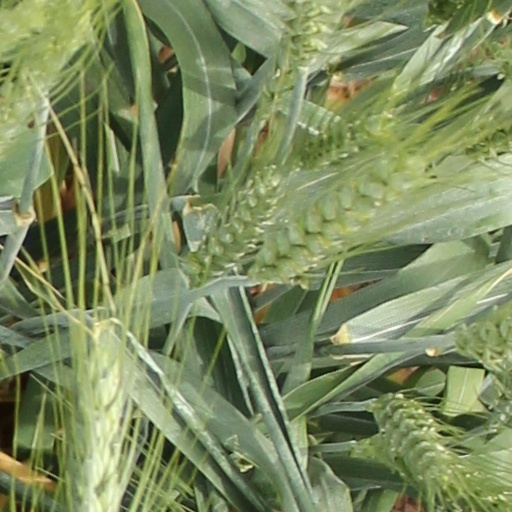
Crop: wheat